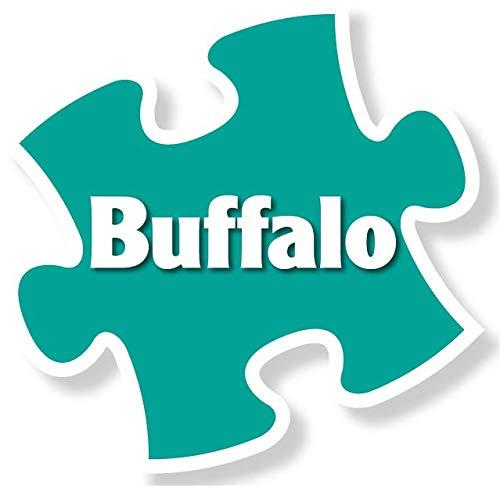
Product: Buffalo Games - Vivid Collection - Leopard Jungle - 1000 Piece Jigsaw Puzzle, Multicolor
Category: Toys & Games | Puzzles | Jigsaw Puzzles
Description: Great Condition.
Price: $12.99
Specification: ProductDimensions:2.1x7.9x7.9inches|ItemWeight:1.27pounds|ShippingWeight:1.27pounds(Viewshippingratesandpolicies)|ASIN:B07T442BTG|Itemmodelnumber:12205|Manufacturerrecommendedage:14yearsandup